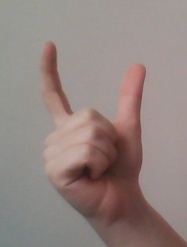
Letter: nun